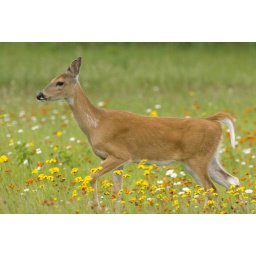
A white tail doe walks through a field of wildflowers near Babbitt Minnesota.